Alvin Gentry

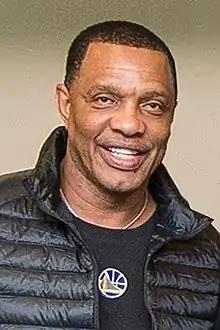
Gentry in 2015

Alvin Harris Gentry (born November 5, 1954) is an American professional basketball executive who is the vice president of basketball engagement for the Sacramento Kings of the National Basketball Association (NBA). A former basketball player and coach, Gentry has served as the head coach of six NBA teams. He served as an interim head coach for the Miami Heat at the end of the 1994–95 season, and later coached the Detroit Pistons, Los Angeles Clippers, Phoenix Suns, New Orleans Pelicans and Kings.